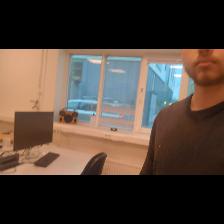
Label: Human